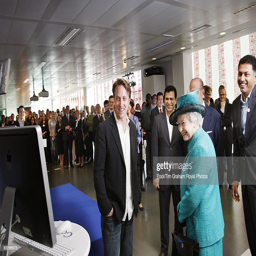
monarch meets members of staff during a visit to the headquarters .